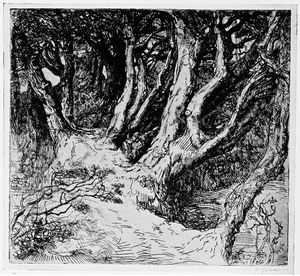
David Charles Heyman est un peintre aquarelliste et graveur aquafortiste français.